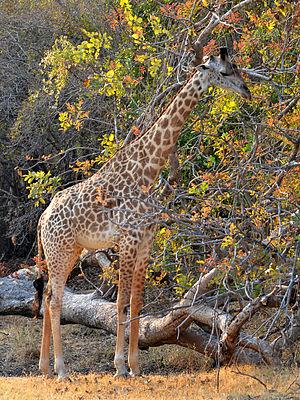
La Girafe de Rhodésie, aussi appelée Girafe de Thornicroft ou Girafe de Zambie, est l'une des sous-espèces de Girafe. La Girafe de Rhodésie est endémique de Zambie. La Girafe de Rhodésie est considérée comme l'une des plus rares sous-espèces de Girafe avec la Girafe du Niger et la Girafe de Rothschild, on estime qu'il en reste 1 500 au monde. Le second nom et le nom scientifique de la Girafe de Rhodésie sont nommés en hommage à Harry Scott Thornicroft.